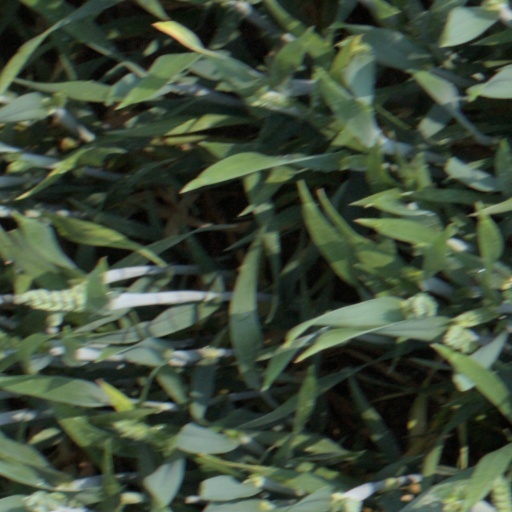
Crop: wheat